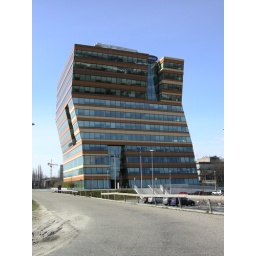
Menzis office building by Branimir Medic &amp;amp; Pero Pulji [Cie Architects], Groningen, the Netherlands